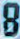
Number: 8